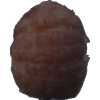
Label: orange_peeled